Sergei Rachmaninoff

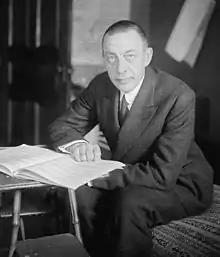
Rachmaninoff with a piano score

From 1929 to 1931, Rachmaninoff spent his summers in France at Clairefontaine-en-Yvelines near Rambouillet, meeting with fellow Russian émigrés and his daughters. By 1930, his desire to compose had returned and he sought a new location to write new pieces. He bought a plot of land near Hertenstein on the banks of Lake Lucerne, Switzerland, and oversaw the construction of his home which he named Villa Senar after the first two letters of his and his wife's name, adding the "r" from the family name. Rachmaninoff spent his summers at Villa Senar until 1939, often with his daughters and grandchildren, with whom he would drive his motorboat on Lake Lucerne, one of his favourite activities. In the comfort of his own home, Rachmaninoff completed "Rhapsody on a Theme of Paganini" in 1934 and the Symphony in 1936.